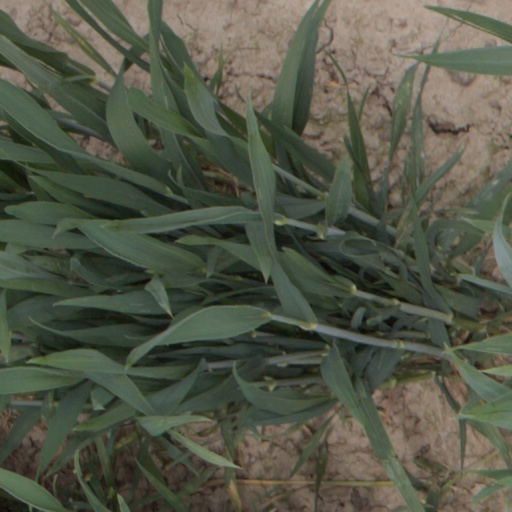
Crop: wheat